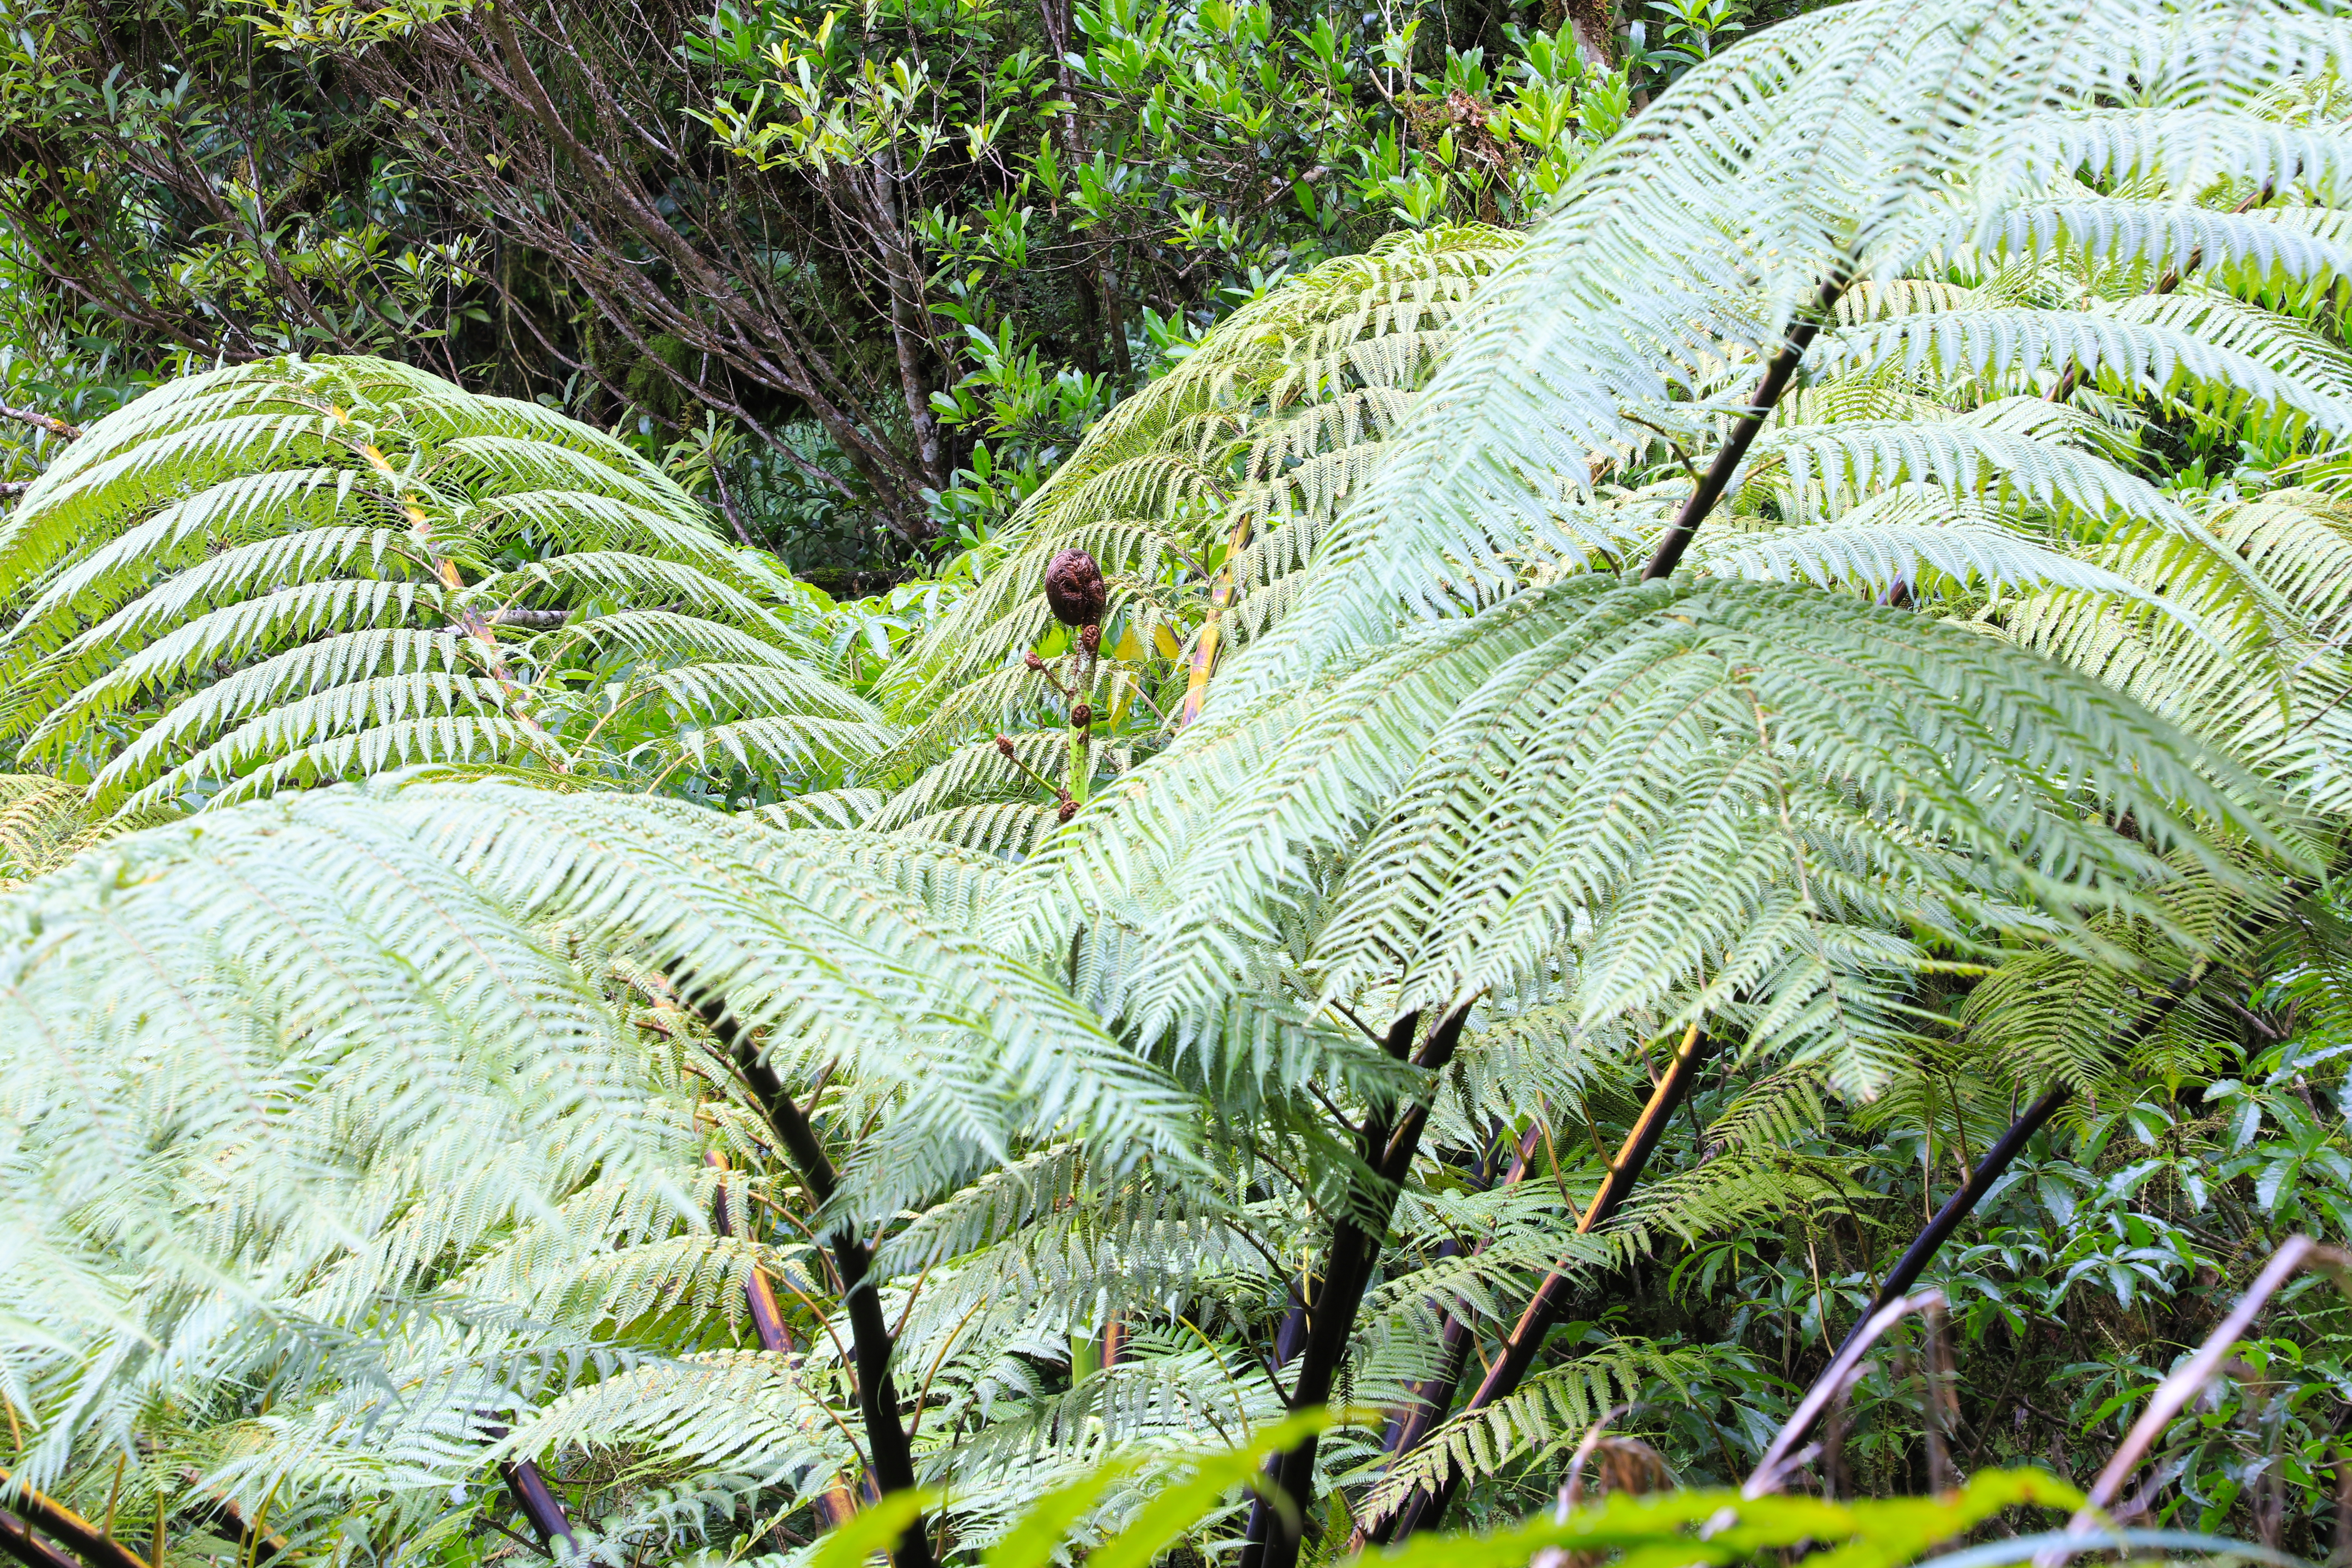
new zealand, fern, forest, green, plant, terrestrial plant, woody plant, groundcover, tree, natural landscape, grass, flowering plant, landscape, temperate broadleaf and mixed forest, jungle, subshrub, herbaceous plant, tropical and subtropical coniferous forests, valdivian temperate rain forest, rainforest, Gnetae